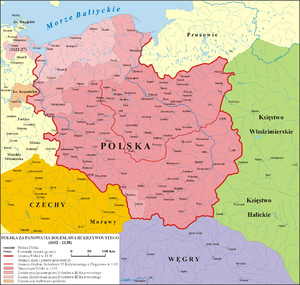
Le royaume de Pologne des premiers Piast désigne l'État polonais dans les années comprises entre le couronnement, en 1025, de Boleslas Iᵉʳ « le Vaillant », et la mort de Boleslas III « le Bouche-Torse » en 1138. La base légale pour l'existence de ce royaume chrétien est établie en l'an 1000 pendant le congrès de Gniezno, quand la Pologne est reconnue comme État par le Saint-Empire et le pape Sylvestre II.